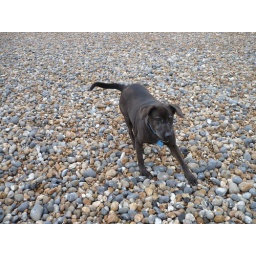
9 May 2010. Xena running on the beach in Brighton, UK